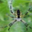
Label: spider